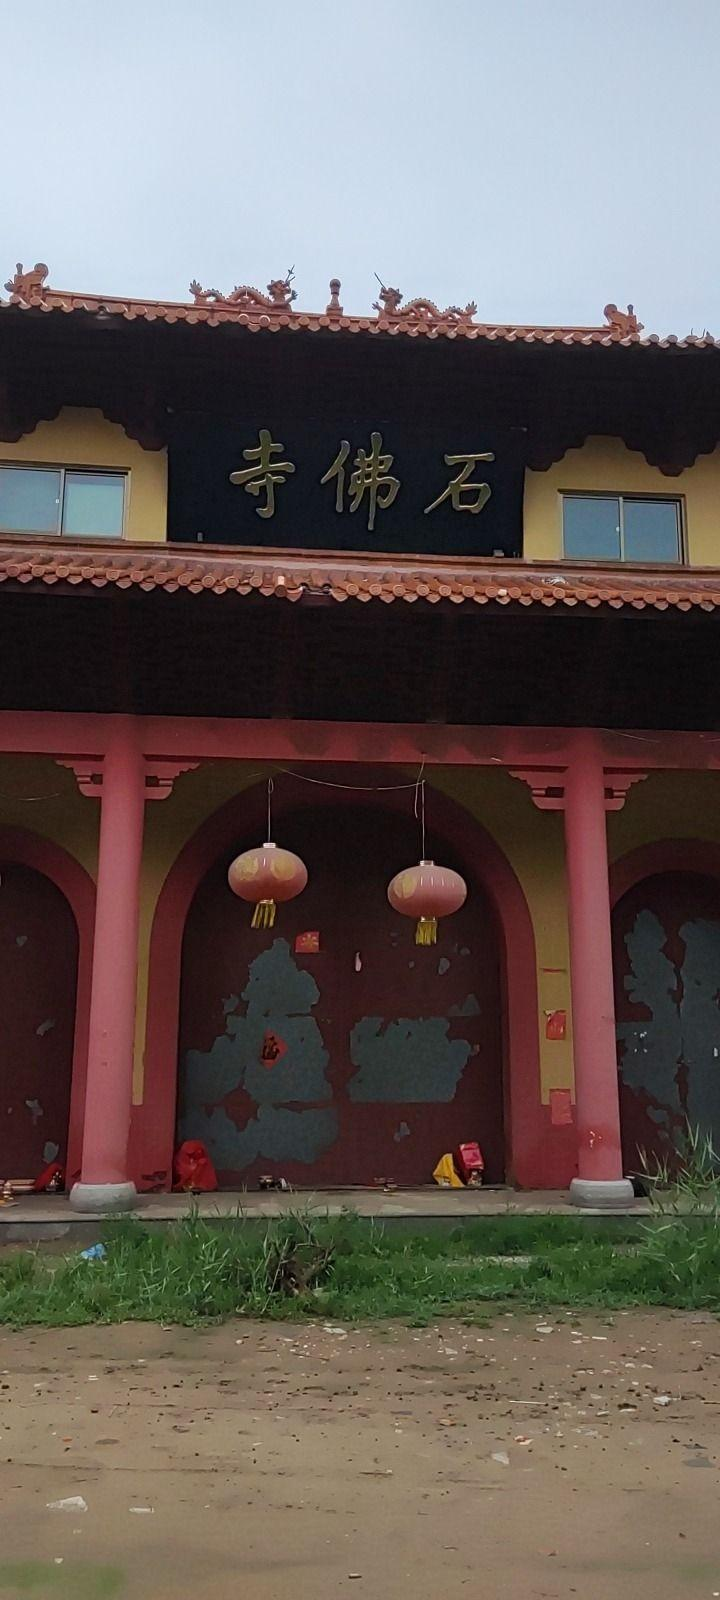
地标名称：庆云石佛寺
所在城市：德州市·庆云县